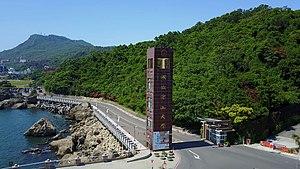
L’université nationale Sun Yat-sen est une université publique.